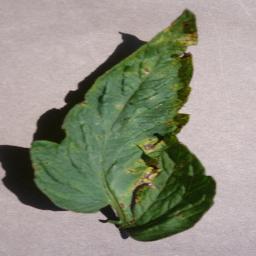
Label: Tomato___Septoria_leaf_spot